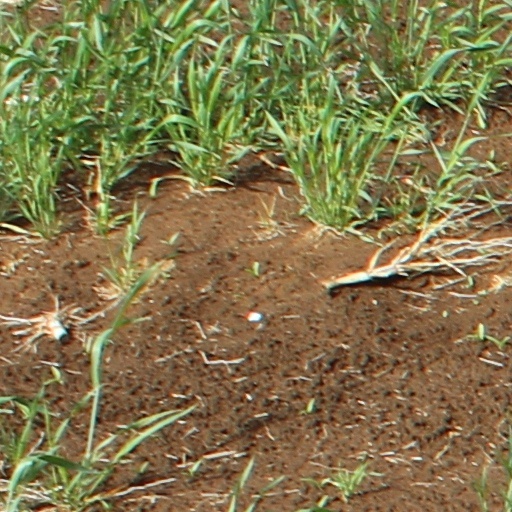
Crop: wheat